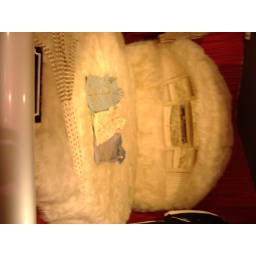
Shagadelic bed in the &amp;quot;King's&amp;quot; house